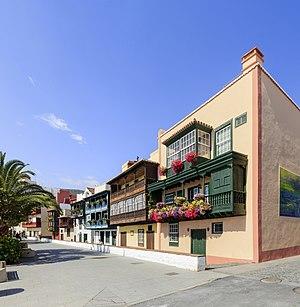
Santa Cruz de La Palma est une commune de la province de Santa Cruz de Tenerife dans la communauté autonome des Îles Canaries en Espagne. Elle est située sur la côte est de l'île de La Palma dont elle est la capitale.